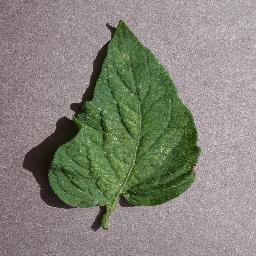
Label: Tomato___Spider_mites Two-spotted_spider_mite